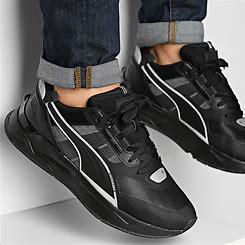
Brand: Puma
Model: Mirage Sport